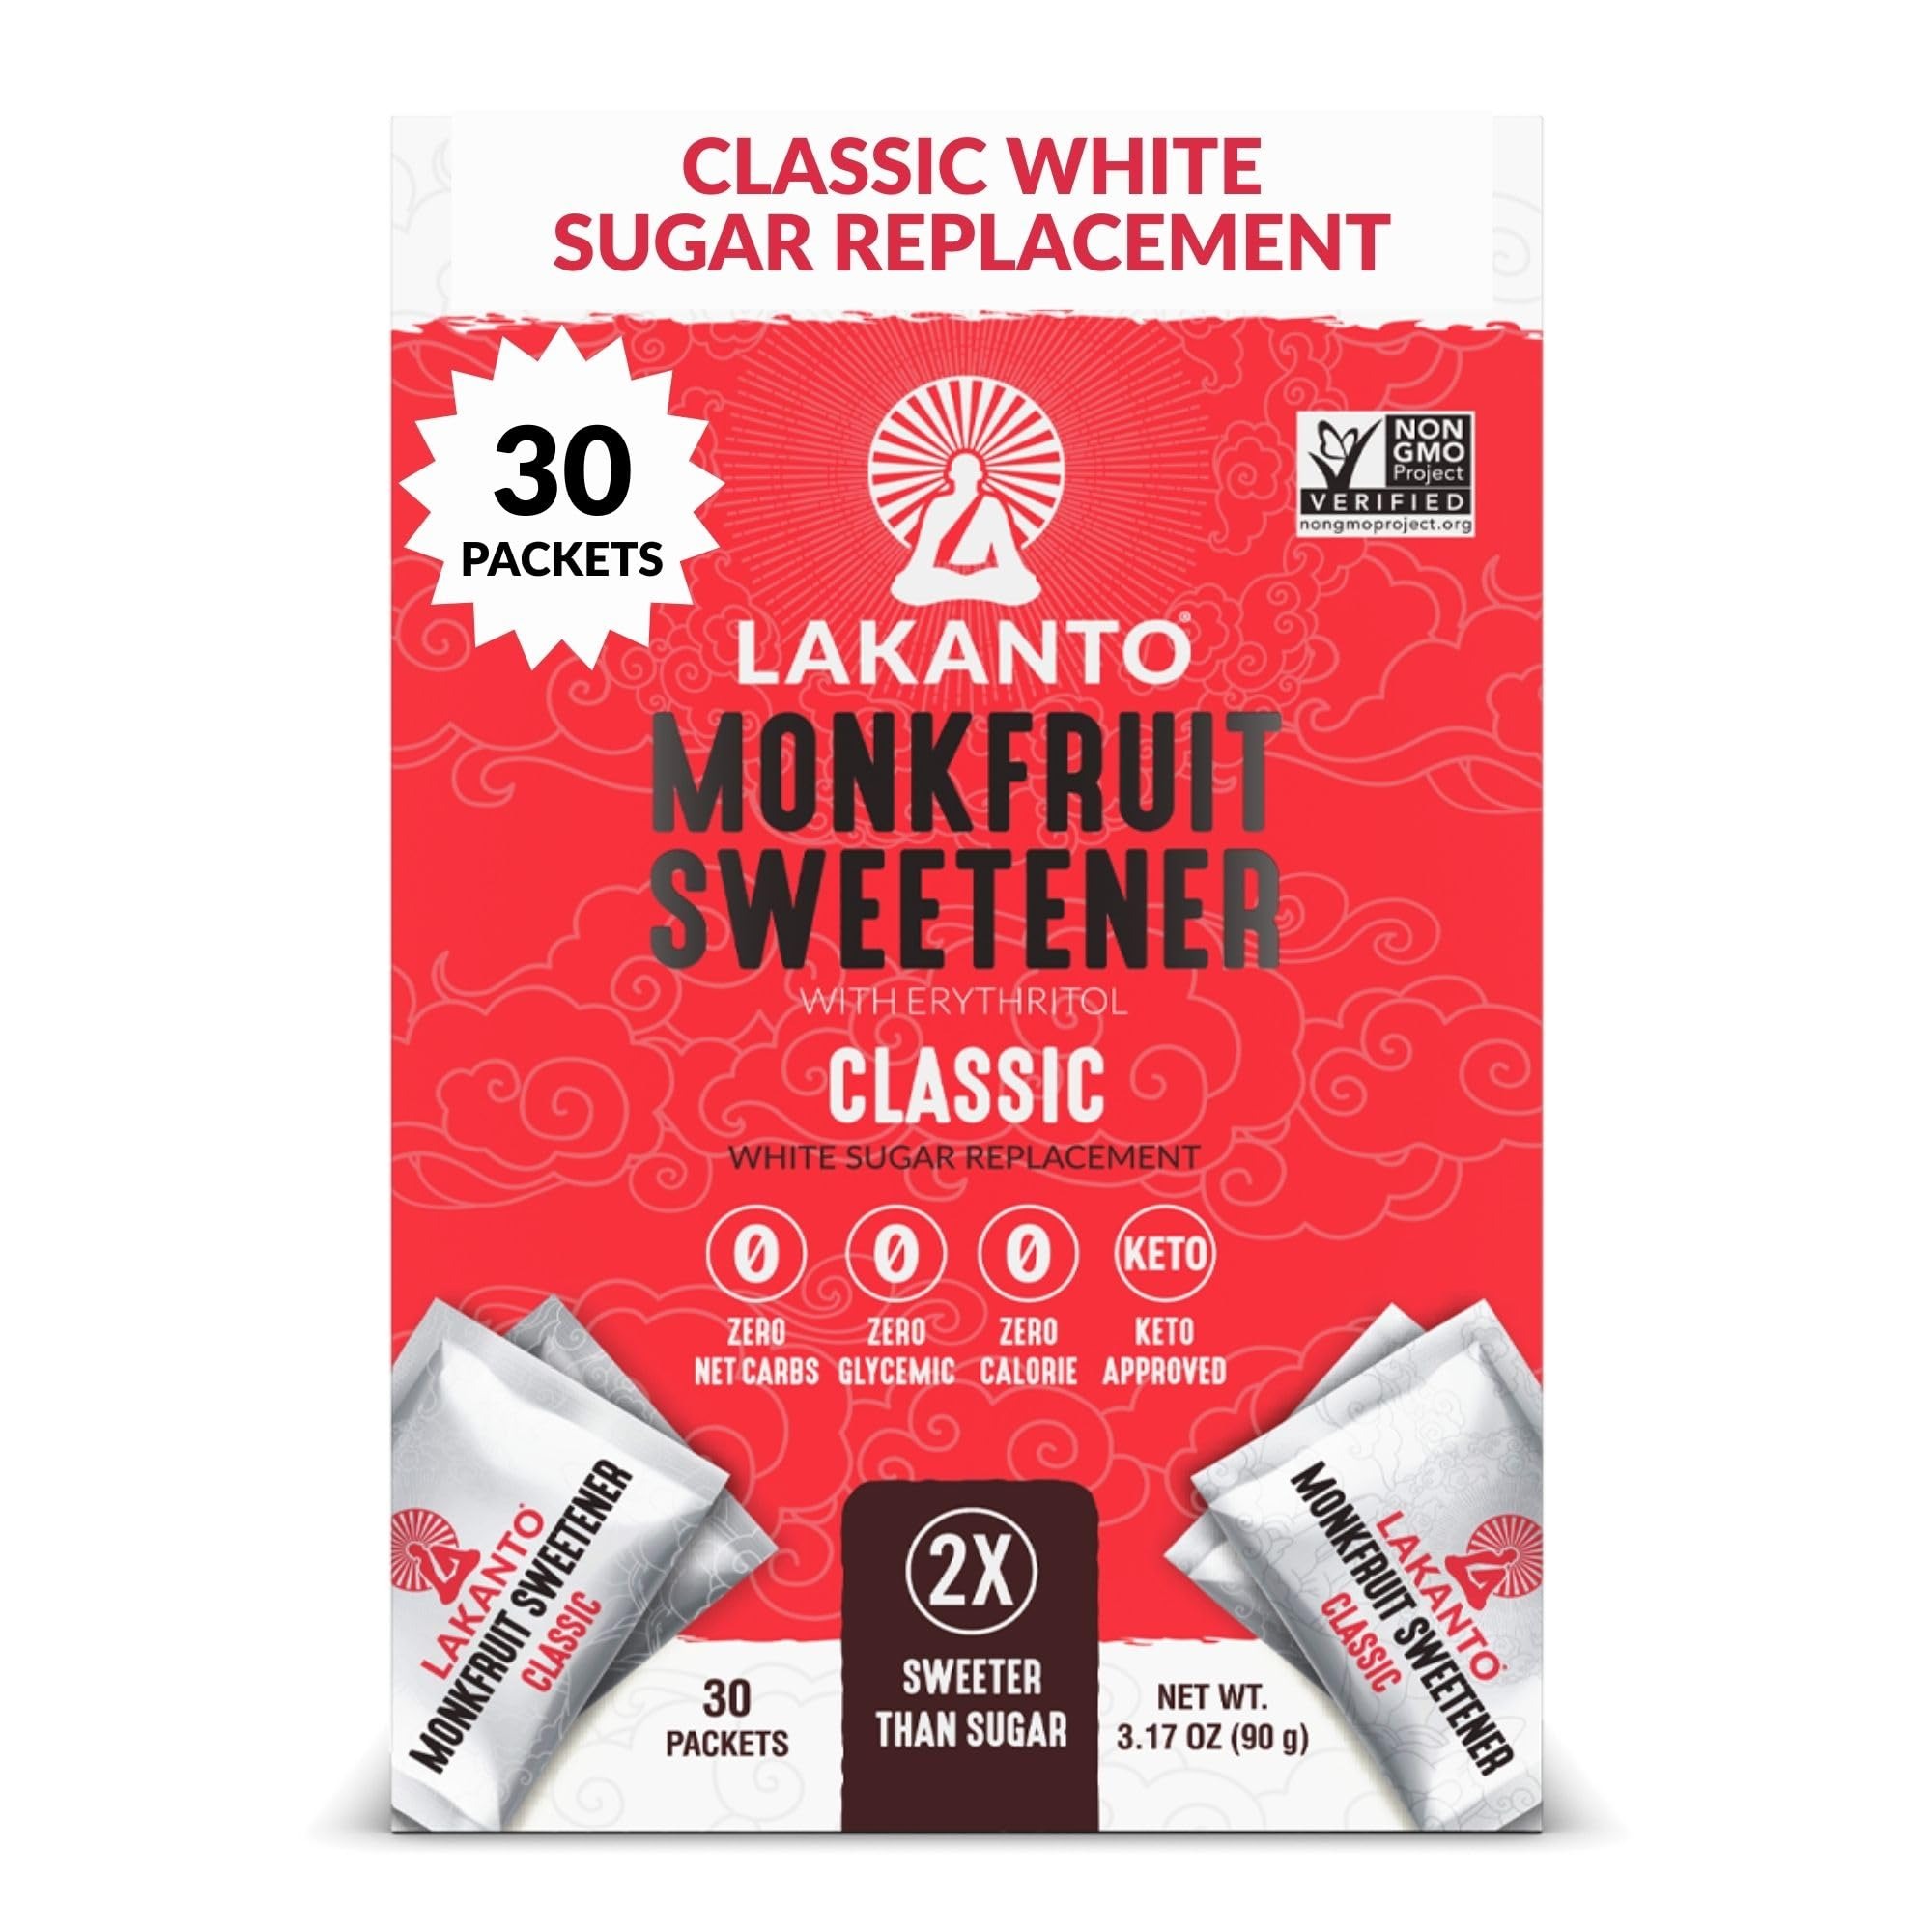
Item Name: Lakanto Classic Monk Fruit Sweetener with Erythritol Packets - White Sugar Replacement, Zero Net Carbs, Zero Calorie, Sweeten on the Go, Coffee, Lemonade, Tea, Desserts - Classic (3g - 30 Count)
Bullet Point 1: Tastes Like Sugar: This monk fruit keto sugar substitute contains zero calories and is zero glycemic. Put 1 packet or multiple packets of Lakanto Monkfruit Extract sweetener in your tea, coffee, water, fruit smoothies, and other beverages. Our keto sugar substitute is great for people who are sensitive to sugar alcohols. It's an all natural sweetener that tastes amazing without the negative effects of sugar
Bullet Point 2: Classic White Sugar Replacement: Our vegan sugar free sweetener has the sweetness of sugar in a convenient sachet, allowing you to sweeten on the go. A healthy alternative to ordinary drink enhancers, this keto sugar substitute with erythritol is great for daily usage and makes sure you don't have to compromise on taste.
Bullet Point 3: Lifestyle Friendly: Low carb keto sugar alternative that works with ketogenic, diabetic, candida, paleo, vegan, low sugar, non GMO, and all natural diets. Use our keto sweetener instead of other sugar alternatives and you won’t be disappointed. Compared to other keto sugar substitutes and sugar replacements, Lakanto’s sugar free sweetener has no artificial flavorings.
Bullet Point 4: Matches the Sweetness of Sugar: A healthy as close to a cup for cup alternative to ordinary classic white sugar. Monk fruit contains zero calories and is about 250-300 times sweeter than sugar. Erythritol is only about 70 percent as sweet as sugar. This is why we combined the two in order to get as close to a direct sugar replacement as we can.
Bullet Point 5: Lakanto's Mission Statement: At Lakanto, our mission is to Bring Chi to Life by inspiring people to reach their highest potential in health and wellness by creating products that are innovative, delicious, natural, and nutritious. Try some of our tasty products today!
Value: 3.17
Unit: Ounce

Price: 6.24